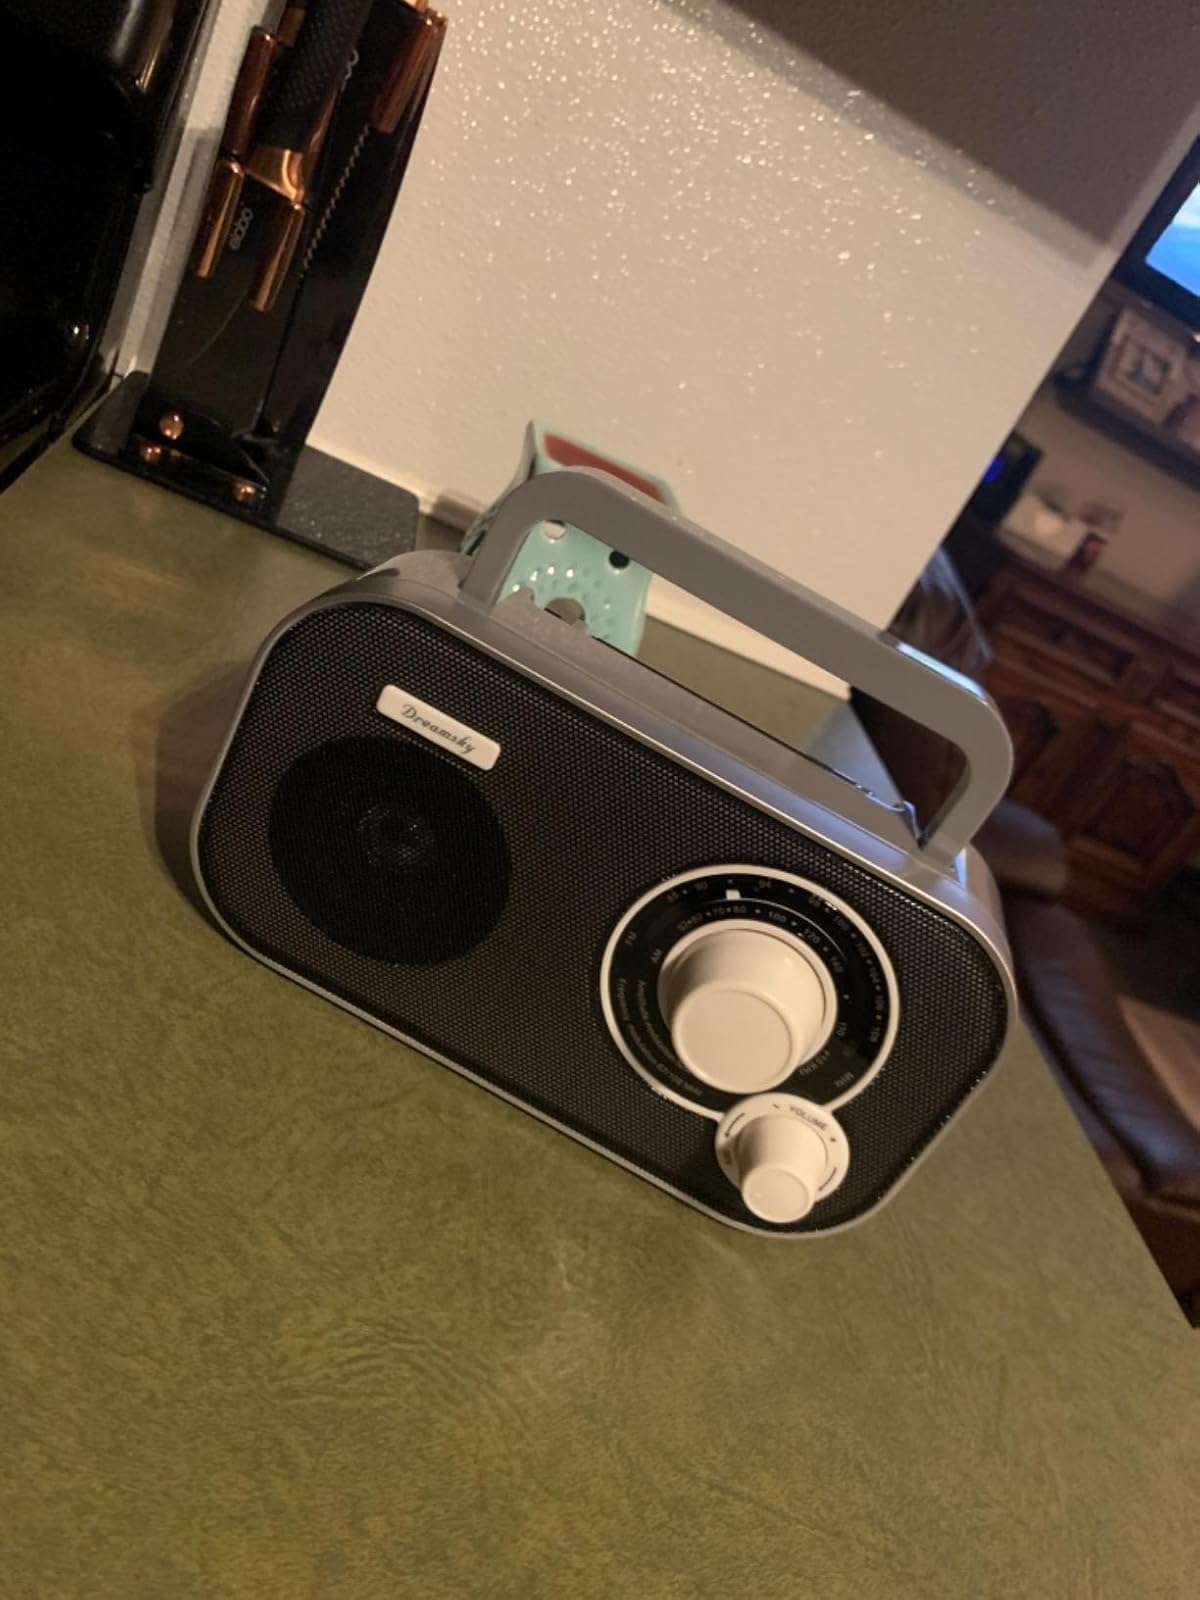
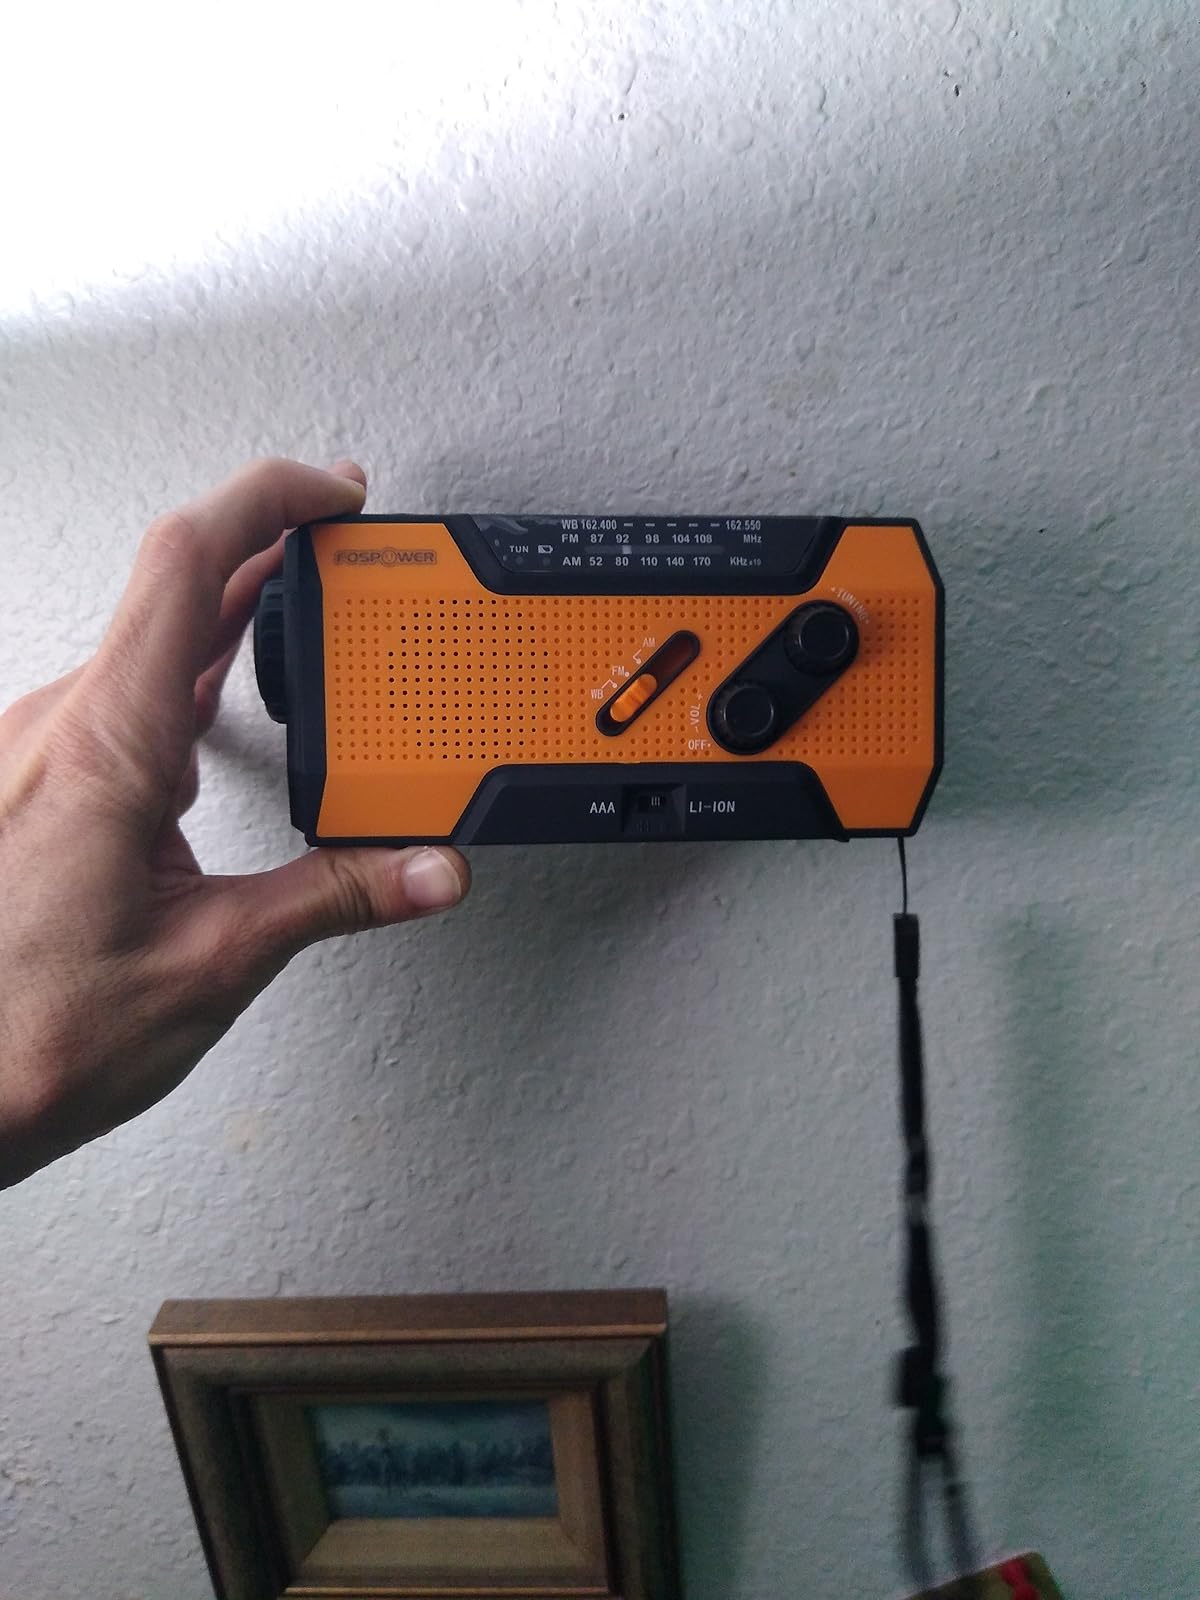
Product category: radio
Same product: no